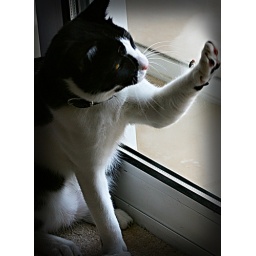
my cat playing around with a fly when i caught this cute shot!